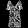
Label: Dress